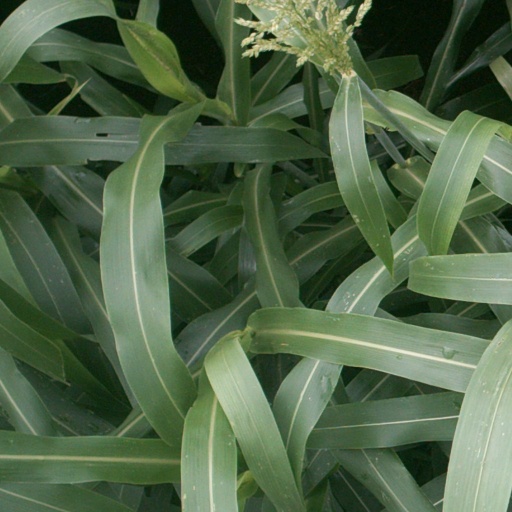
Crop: sorghum